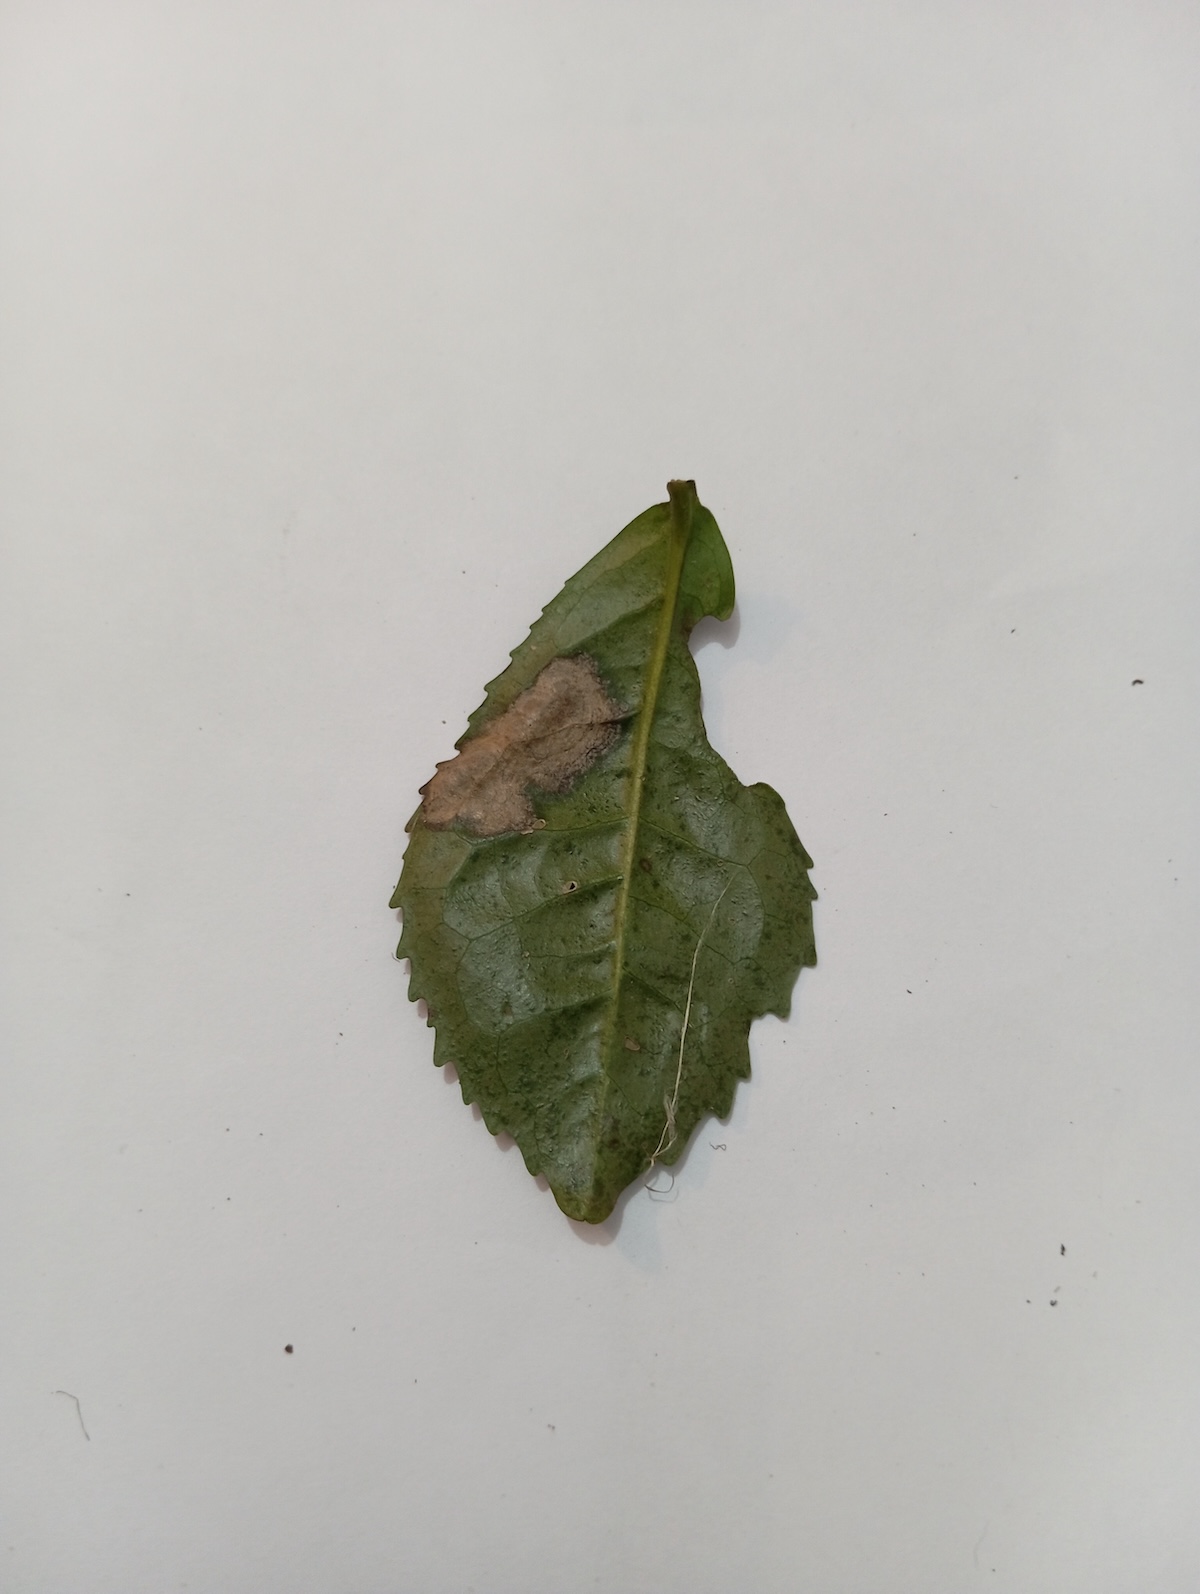
Label: Gray Blight